Pneumatocyst

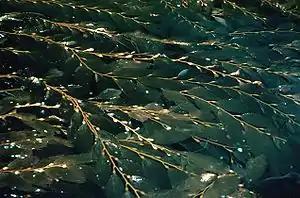
Floating kelp ("Macrocystis pyrifera") with many pneumatocysts

In phycology, a pneumatocyst is a floating structure that contains gas found on brown seaweed. A seaweed's thallus may have more than one. They provide buoyancy to lift the blades toward the surface, allowing them to receive more sunlight for photosynthesis.